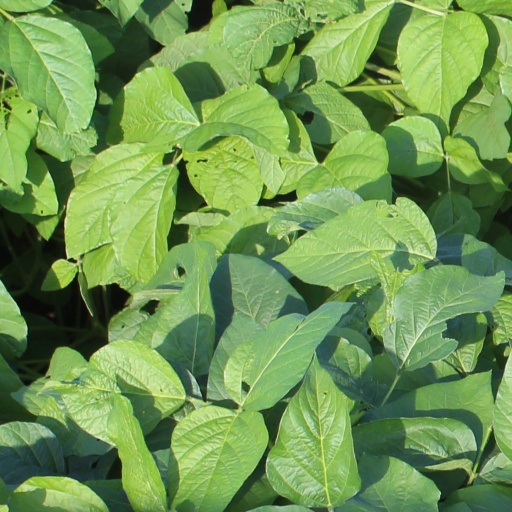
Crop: soybean